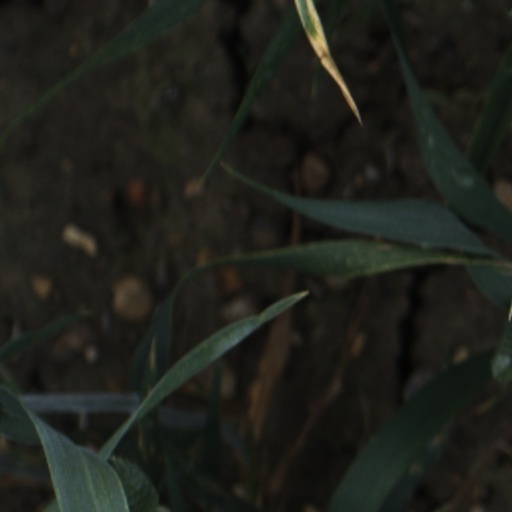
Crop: wheat